Anachronisms in the Book of Mormon

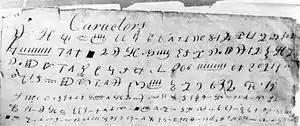
Photograph of the document known as the "Caractors document", with reformed Egyptian symbols

The Book of Mormon account refers to various groups of literate peoples, at least one of which is described as using a language and writing system with roots in Hebrew and Egyptian. Fifteen examples of distinct scripts have been identified in pre-Columbian Mesoamerica, many from a single inscription. Archaeological dating methods make it difficult to establish which was earliest (and hence the forebear from which the others developed) and a significant portion of the documented scripts have not been deciphered. None of the documented Mesoamerican language scripts have any relation to Hebrew or Egyptian. The Book of Mormon describes another literate culture, the Jaredites, but does not identify the language or writing system by name. The text that describes the Jaredites (Book of Ether) refers only to a language used prior to the alleged confounding of languages at the great tower, presumably a reference to the Tower of Babel.